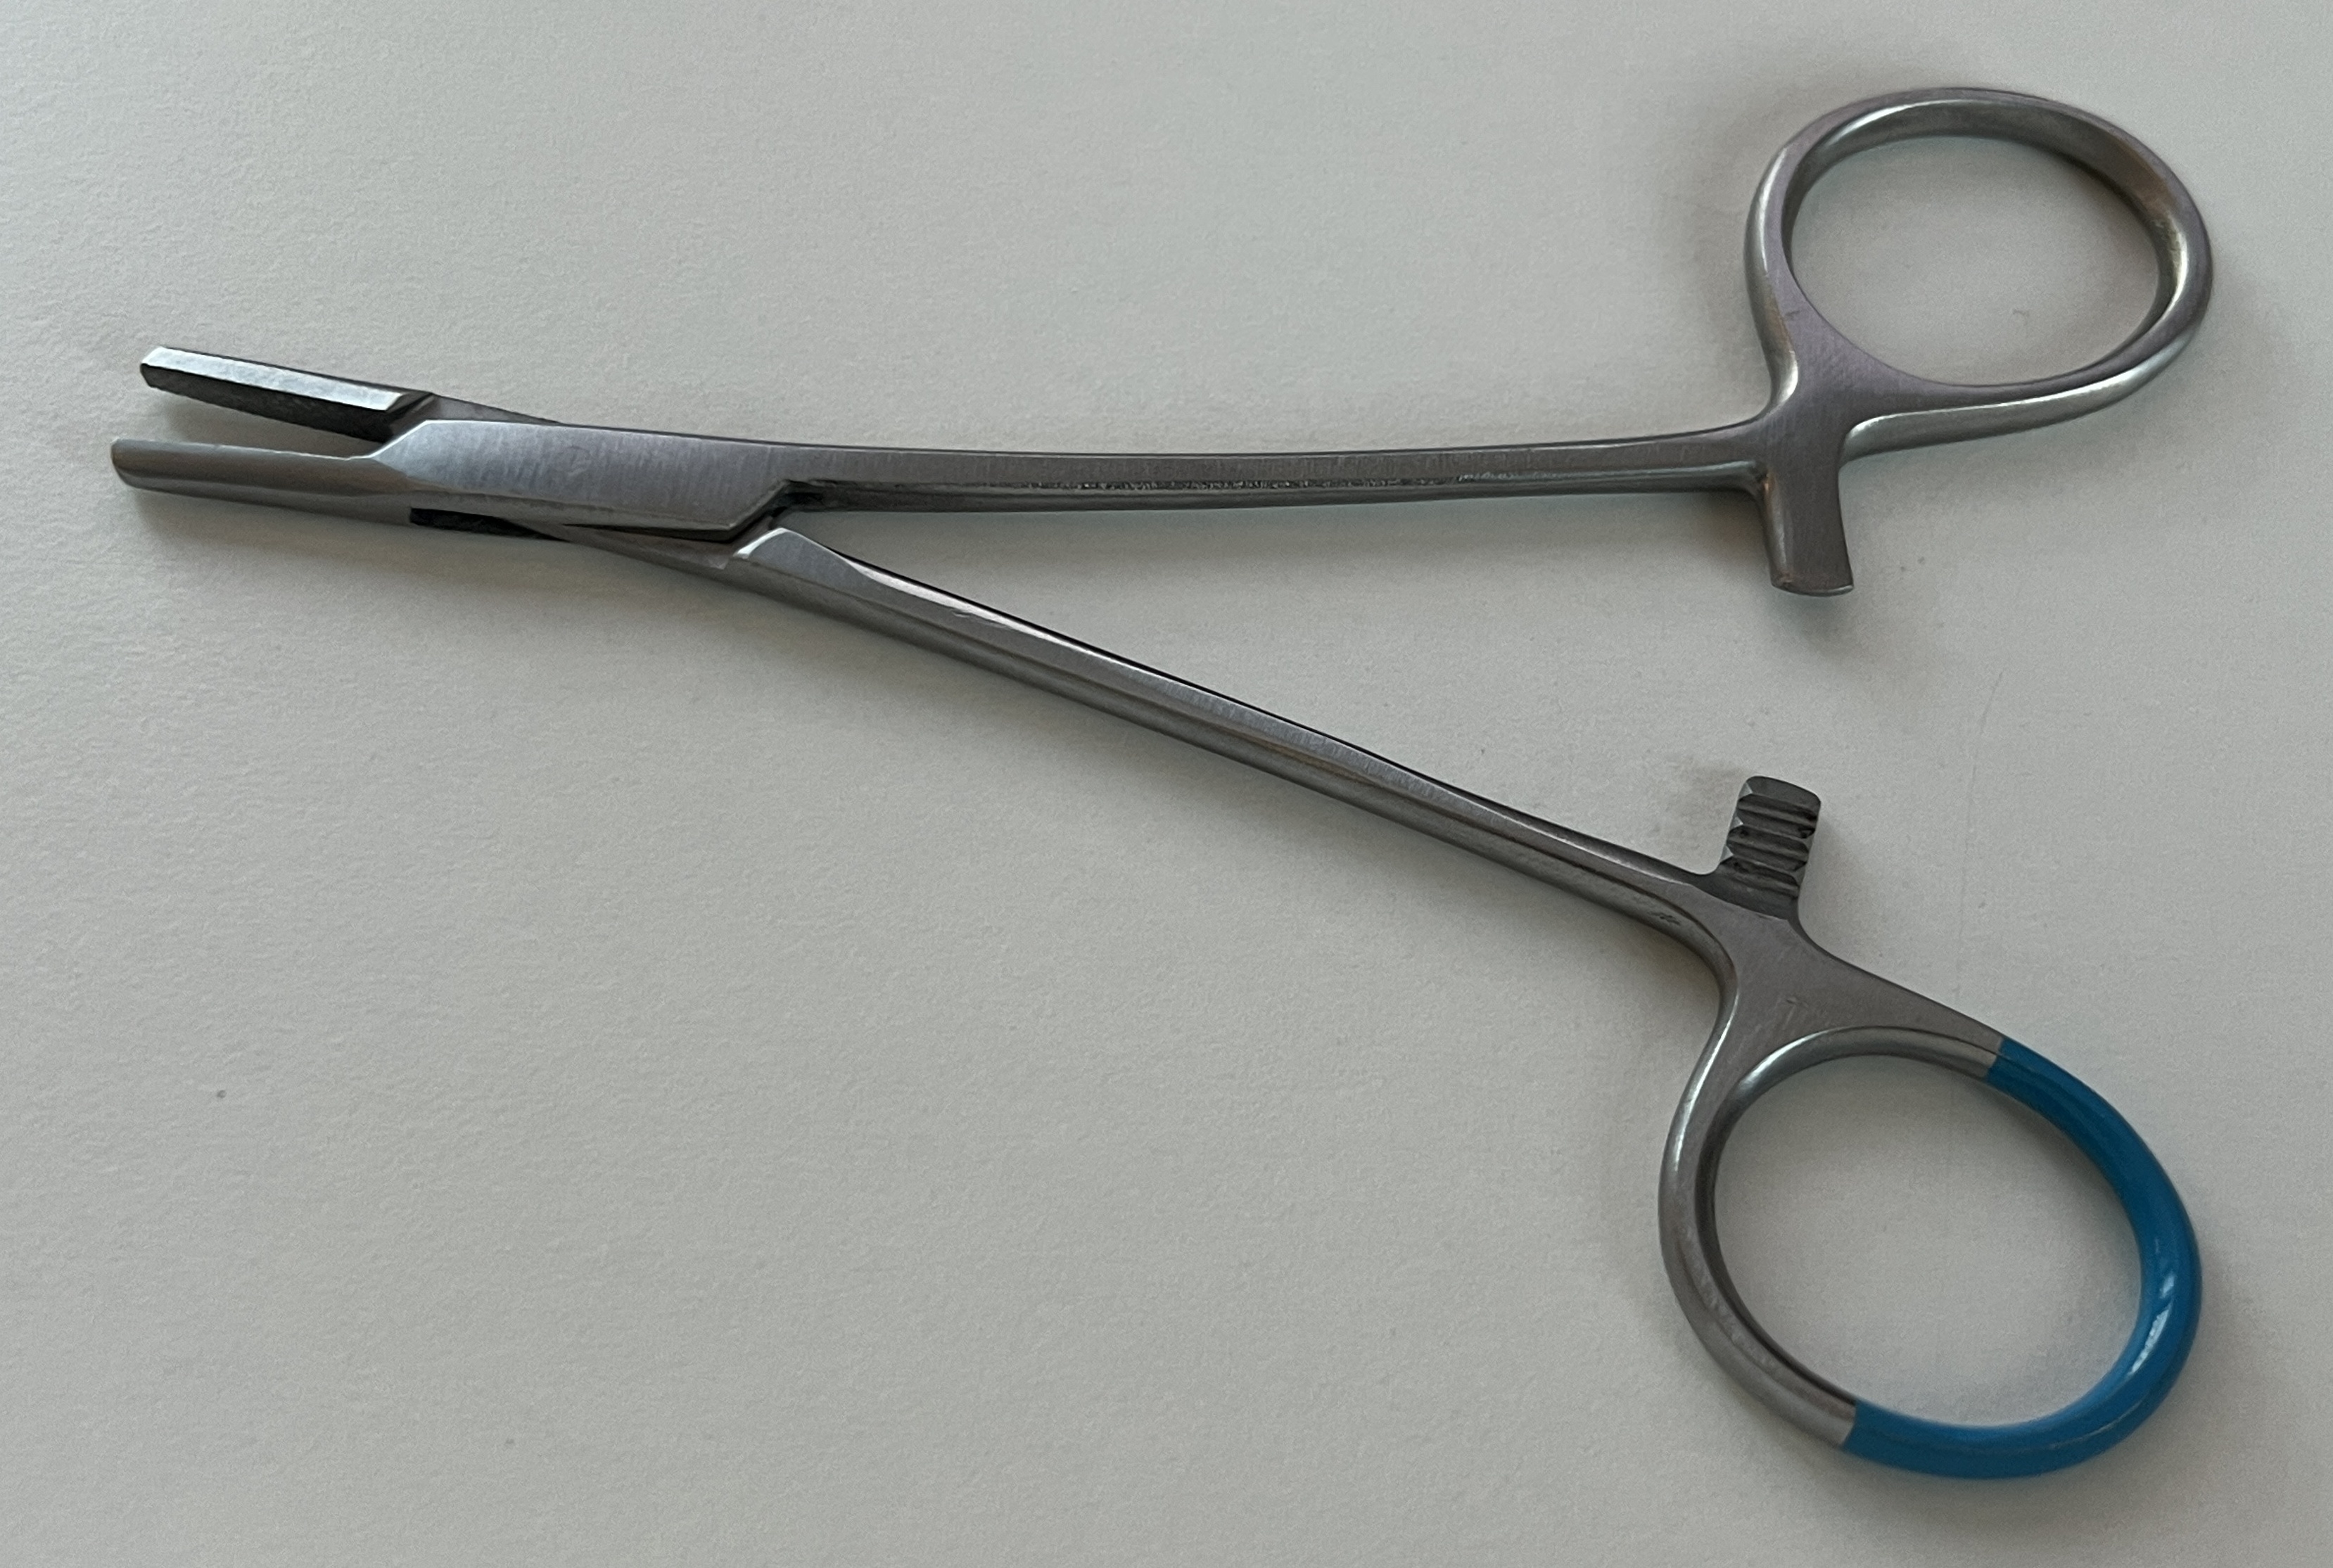
Hinged instrument state: open